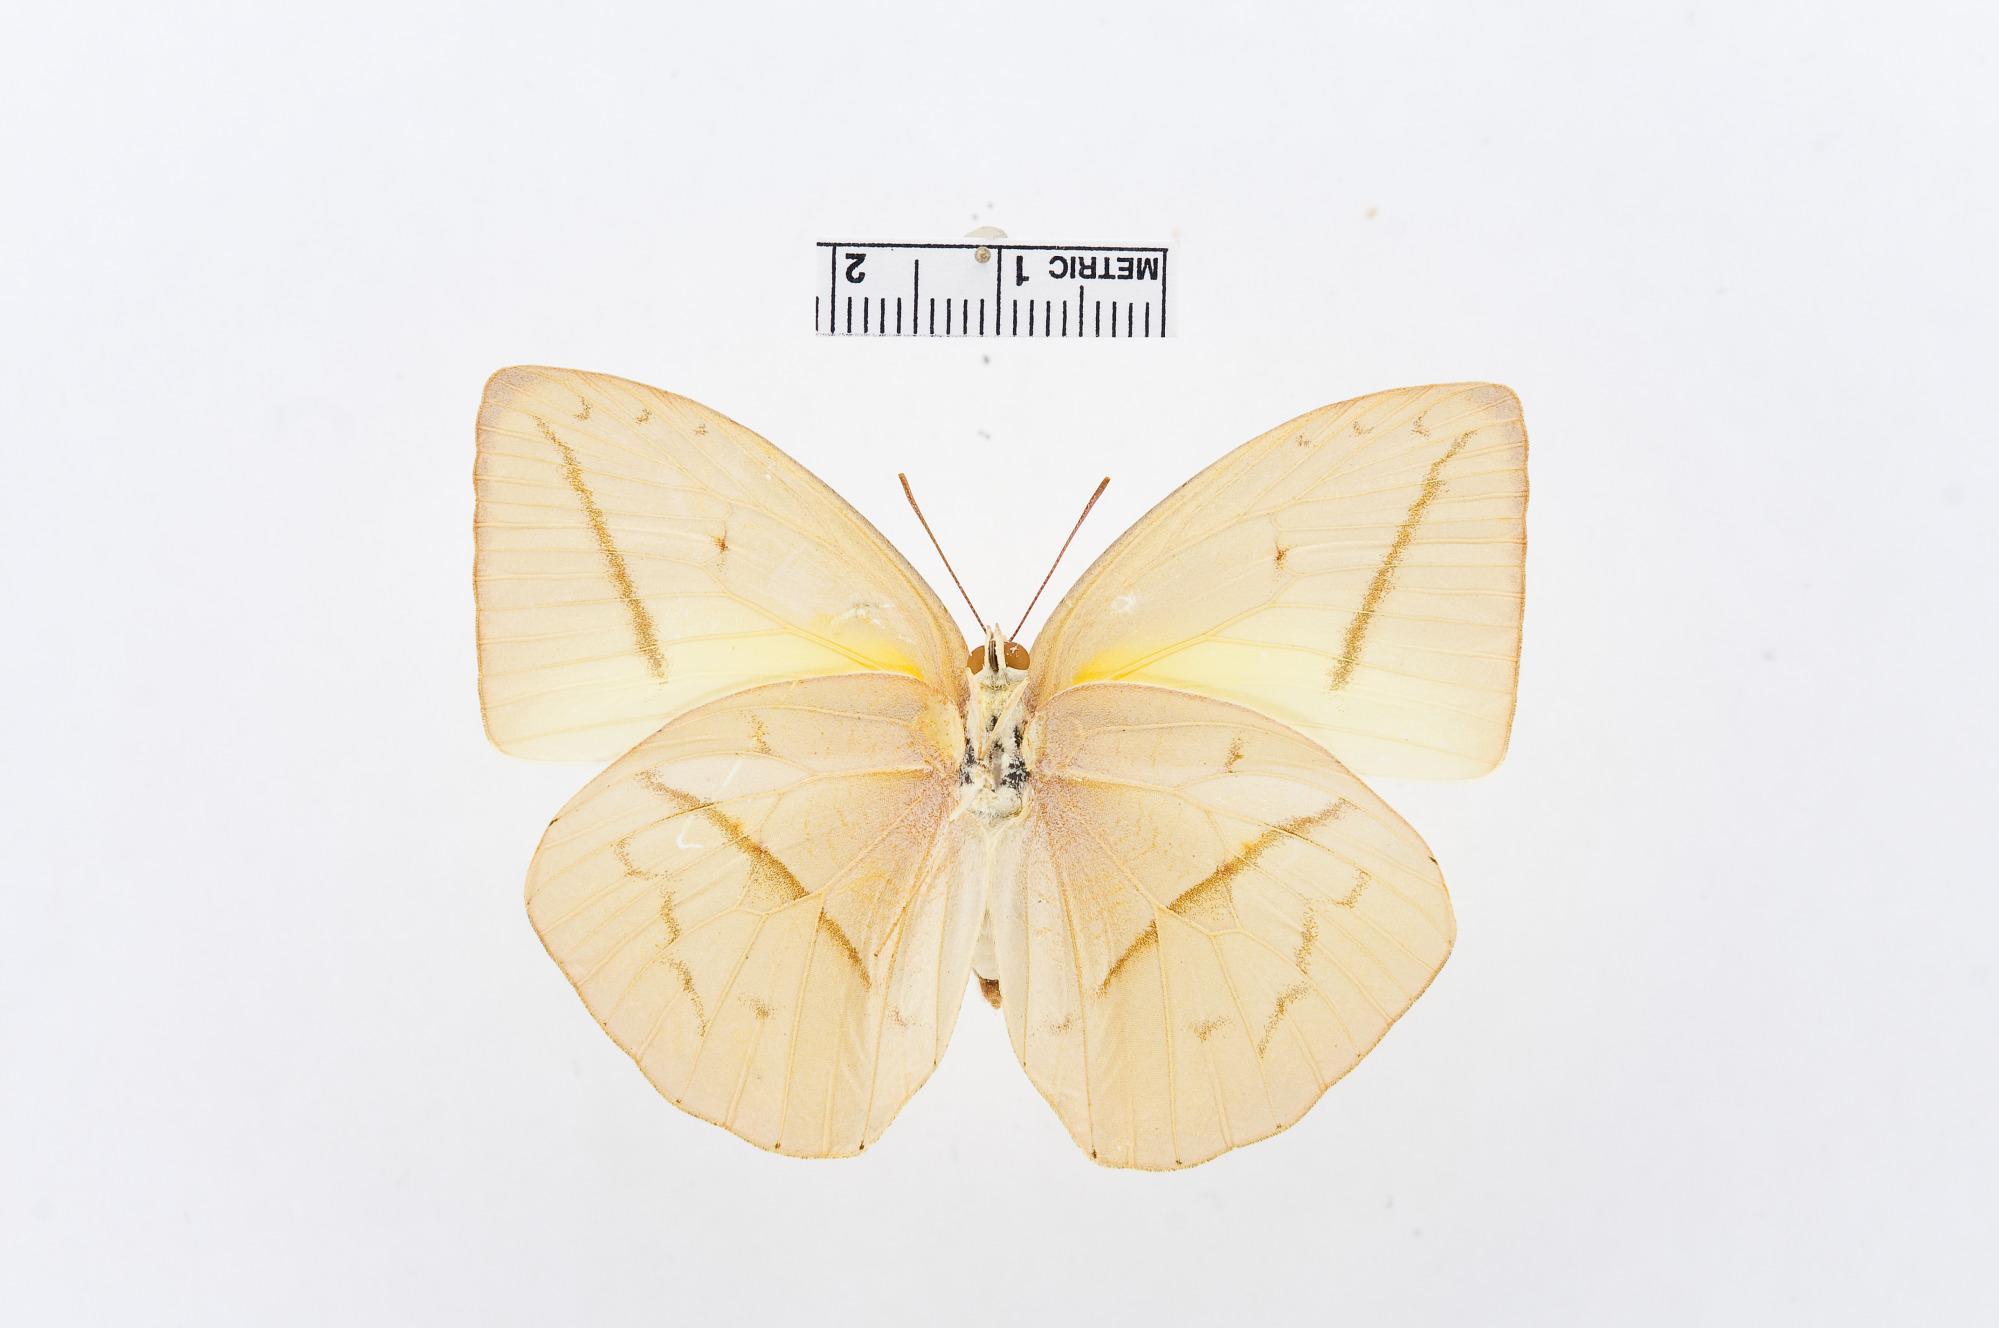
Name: Rhabdodryas trite
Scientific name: Rhabdodryas trite
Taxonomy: Animalia, Arthropoda, Hexapoda, Insecta, Lepidoptera, Pieridae, Coliadinae